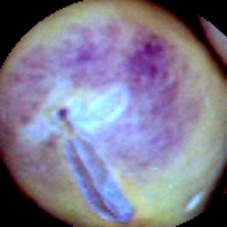
Label: Spotted